Sky position (RA, Dec in degrees): 159.39, 16.413
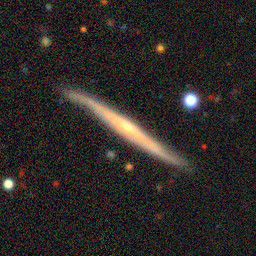
Galaxy morphology: Edge-on Galaxies without Bulge